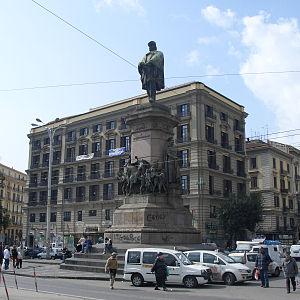
Risanamento di Napoli fait référence à l'intervention urbaine majeure qui a radicalement et définitivement changé le visage de la plupart des quartiers historiques de la ville de Naples, notamment ceux de Chiaia, Pendino, Porto, Mercato, Vicaria. Les structures existantes ont été presque complètement remplacées par de nouveaux bâtiments, de nouvelles places et de nouvelles rues.